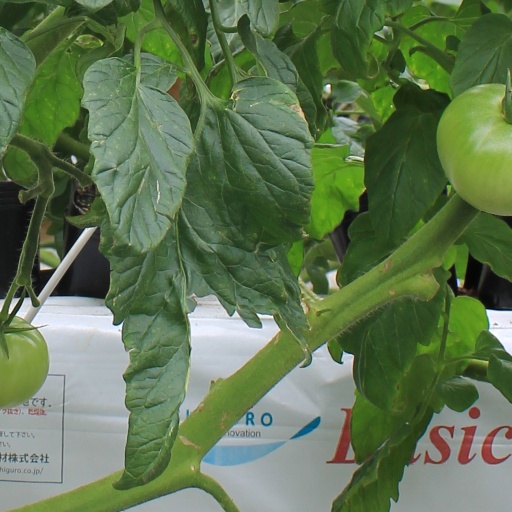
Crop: tomato